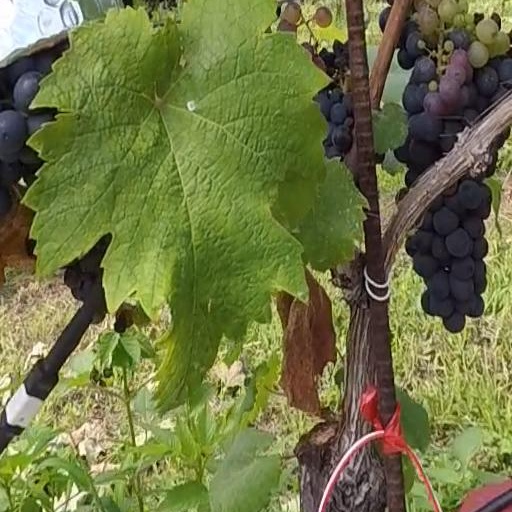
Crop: grape